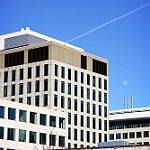
Scene: Outdoor